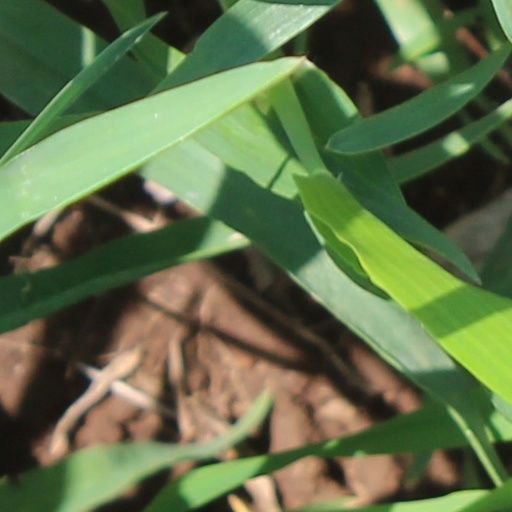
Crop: wheat